Ford Mustang (third generation)

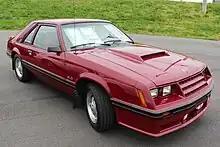
1982 Ford Mustang GT hatchback

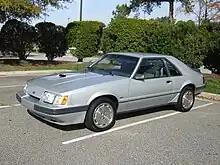
1986 Mustang SVO

The Ford Mustang was chosen as the Official Pace Car of the 1979 Indianapolis 500. Ford commemorated this event with a mid-year "Indy 500" Pace Car version (10,479 produced). All were finished in two-tone pewter and black with orange and red graphics. The front end featured a unique front air dam with fog lights, and a full-length cowl-type hood scoop, while the rear was available with a new for 1979 rear spoiler (all of these additions carried over to both the 1980 and 1981 Cobra). The black interior featured Recaro seats with patterned black and white inserts. Available were the 2.3 L (140 cu in) four-cylinder Turbo with a four-speed manual transmission or the V8 with either a four-speed manual overdrive or three-speed automatic transmission. The production cars included a sunroof. However, the three actual pace cars were fitted with a T-top by Cars & Concepts of Brighton, MI. The removable panel roof option would not become an available option until the 1981 model year.